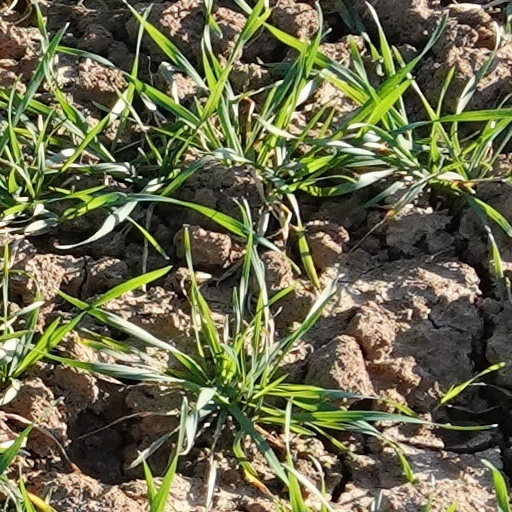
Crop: wheat